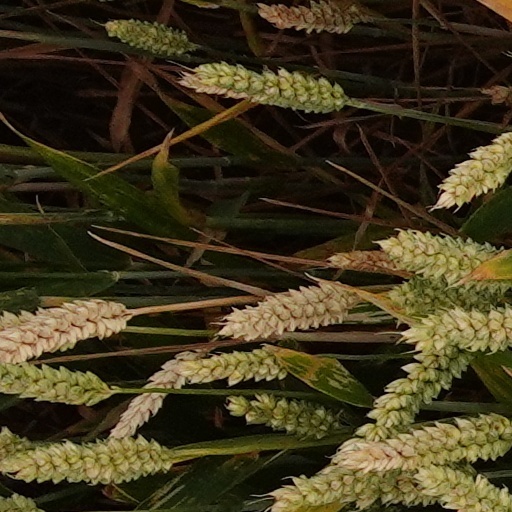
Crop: wheat